Starlight (Taeyeon song)

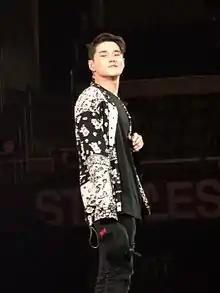
South Korean alternative R&B singer Dean was featured on "Starlight".

Taeyeon officially debuted as a solo singer in October 2015 with the extended play "I", which was a commercial success, peaking at number two on South Korea's Gaon Album Chart and has sold over 140,000 copies in the country. Following the success of "I", Taeyeon released a single for S.M. Entertainment's digital music platform SM Station titled "Rain", which was a number-one hit on South Korea's Gaon Digital Chart. As her popularity consolidated, S.M. Entertainment announced on June 17, 2016, that Taeyeon's second extended play "Why" would be released on June 28. It was also announced that "Starlight" featuring alternative R&B singer Dean would be released as the EP's lead single on June 25. "Starlight" is a midtempo 1990s retro pop and R&B song which features "bright" synthesizers in its instrumentation. Meanwhile, a writer from Special Broadcasting Service wrote that "Starlight" drew influences from R&B and EDM. The song's lyrics detail a romantic relationship with the lyrics "You are my starlight, shine on my heart / When I’m with you, it feels like I’m dreaming all day / You are my starlight, I get so happy / Your love is like a gift."